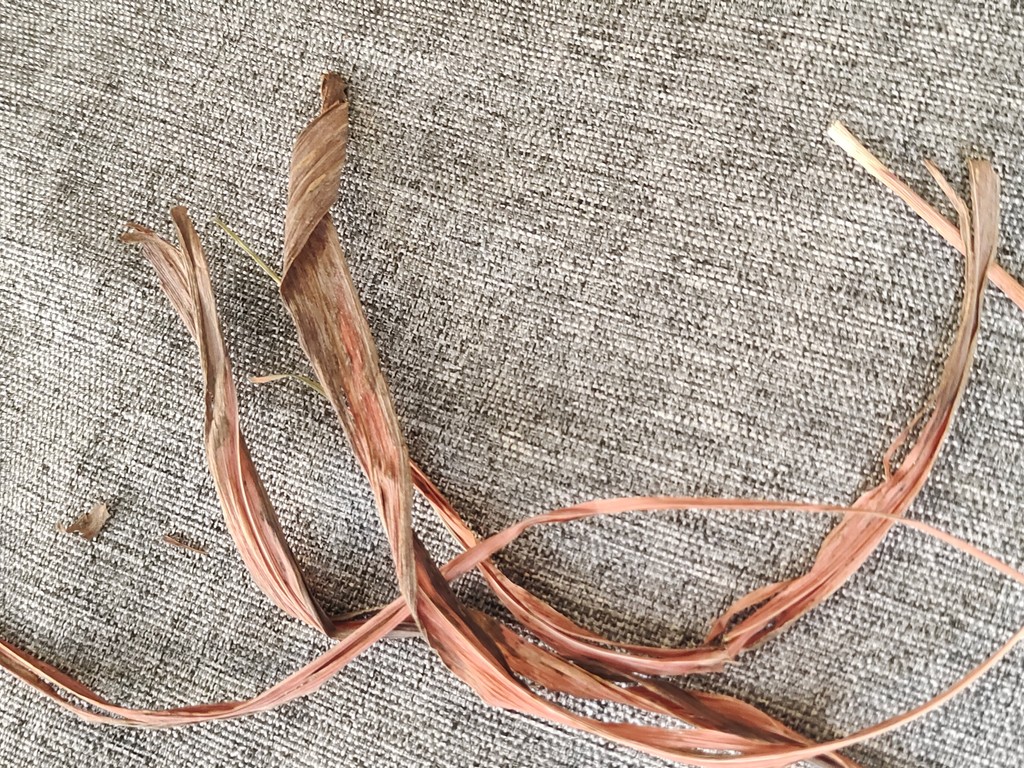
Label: Dried